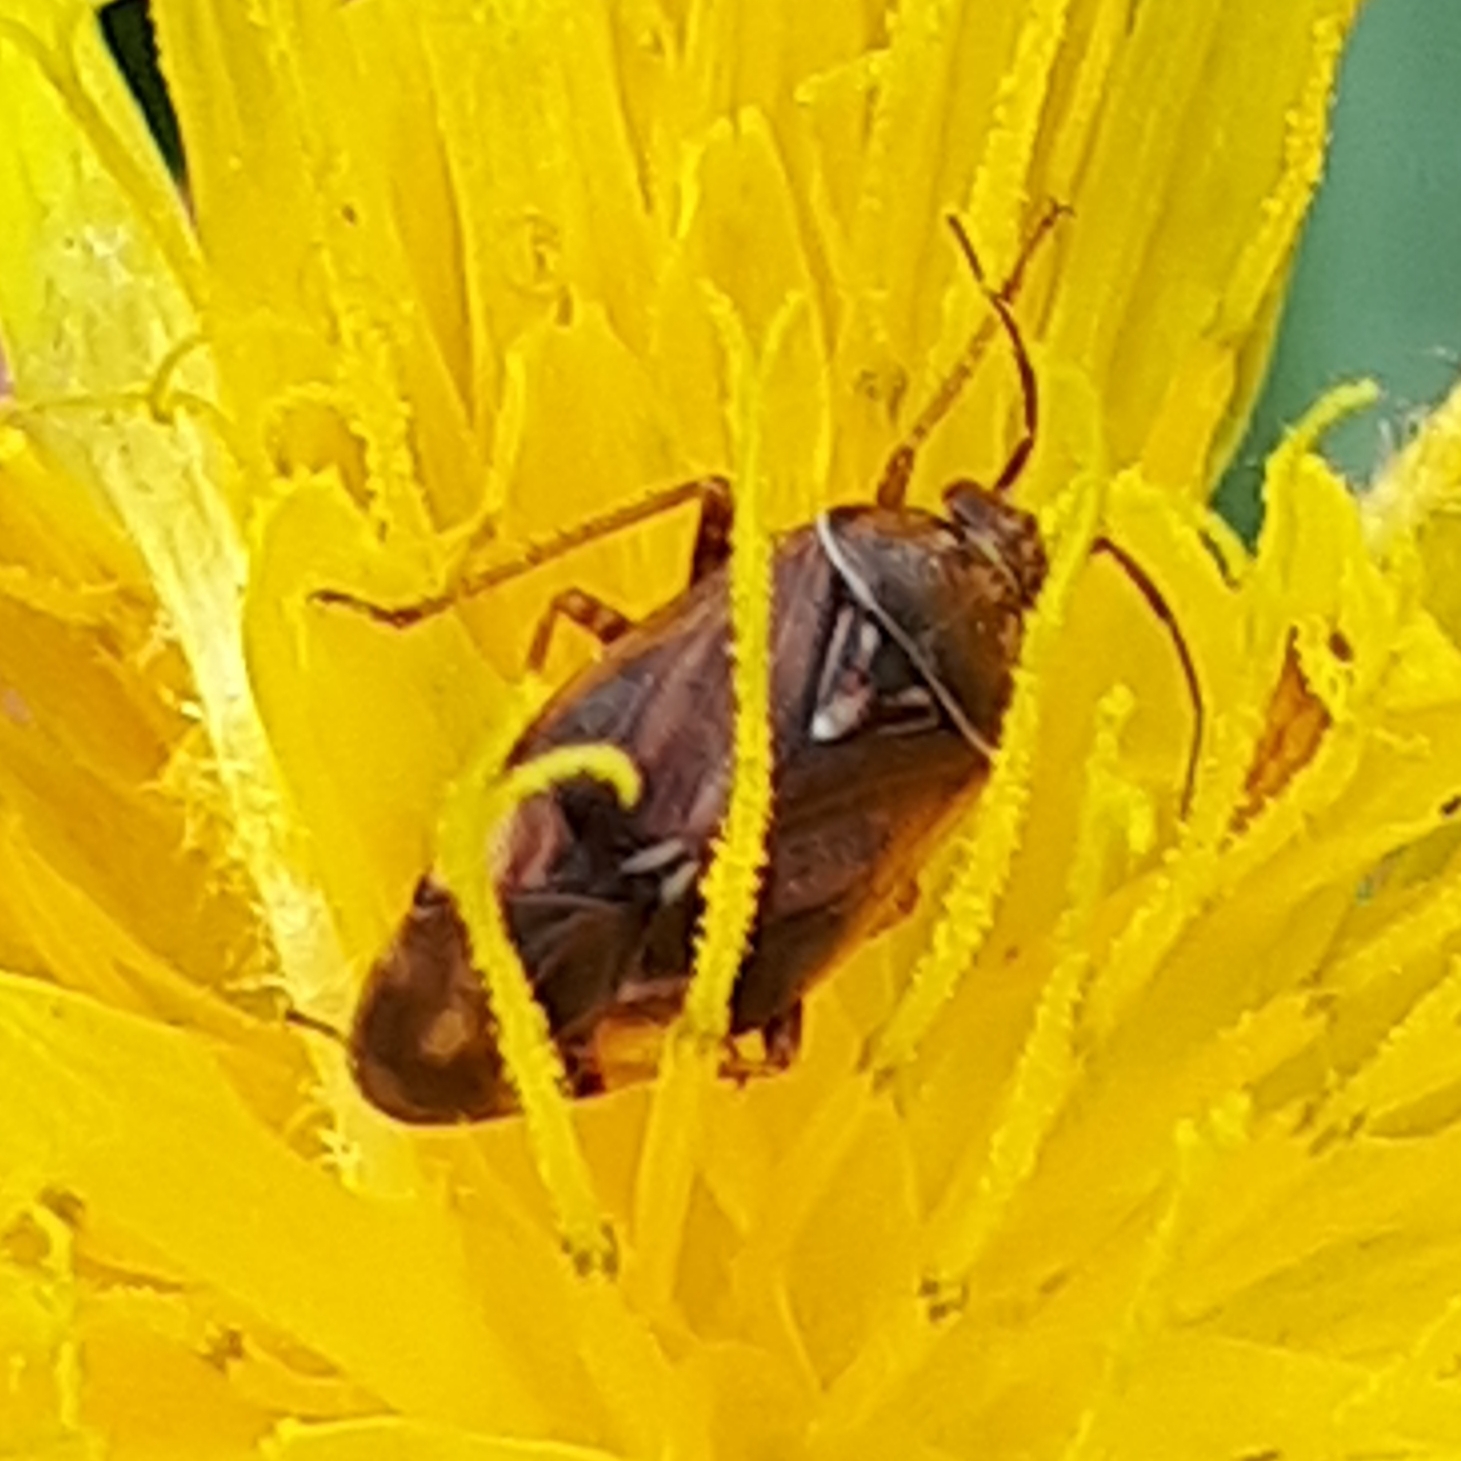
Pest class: lygus_bug